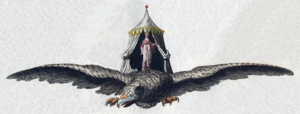
Les Trois Royaumes, en russe : Три царства — медное, серебряное и золотое, est un conte appartenant au folklore slave oriental et russe en particulier, bien que le thème se retrouve dans la tradition d'autres pays, slaves ou non. C'est un des contes pour lesquels on a trouvé le plus grand nombre de variantes : on en a recensé 144 versions russes, 58 ukrainiennes et 32 biélorusses. Afanassiev en a rapporté douze dans son recueil des Contes populaires russes. Trois de ces versions, numérotées originellement 71a, 71b et 71c par Afanassiev, sont reprises dans l'édition russe de 1984-85, publiée sous la direction de L.G. Barag et N.V. Novikov ; on les retrouve dans l'édition française traduite et présentée par Lise Gruel-Apert. Le conte correspond au type 301 dans la classification Aarne-Thompson-Uther.